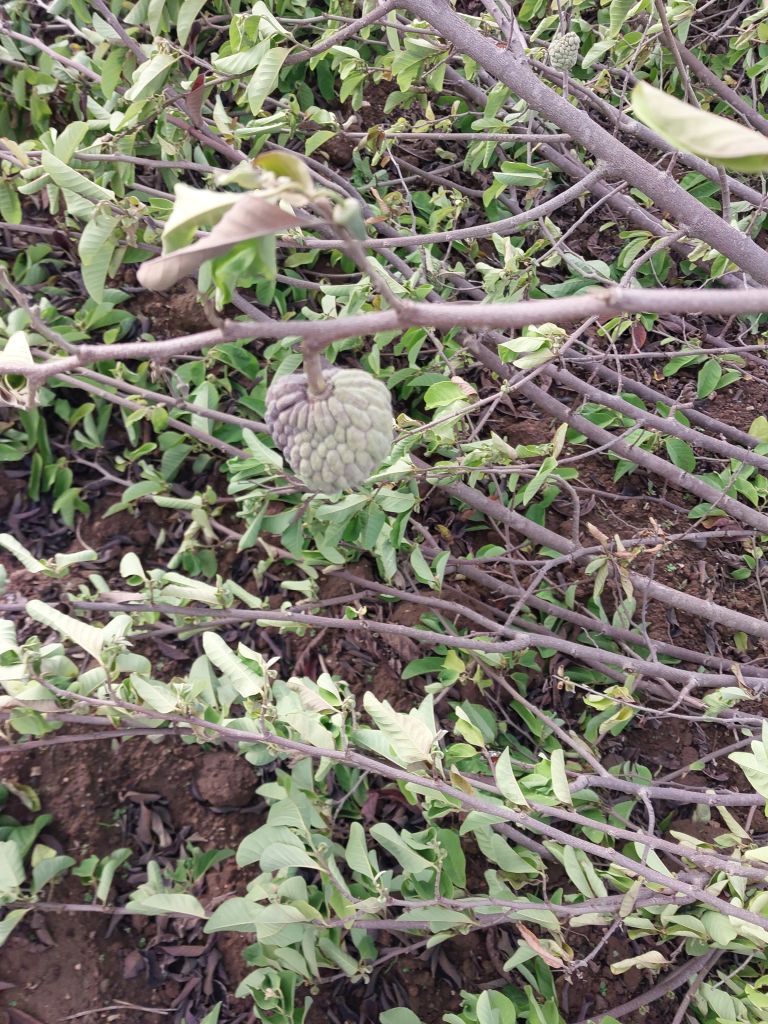
Disease label: Blank Canker